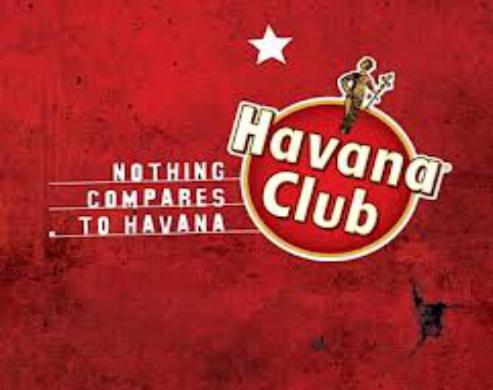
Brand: Havana Club
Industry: Necessities